Maynooth University

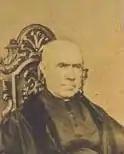
Nicholas Callan, inventor of the induction coil

The coat of arms, which were granted by the Chief Herald of Ireland in 2016, are blazoned: "Argent an open book leaved and bound proper clasped or a chief gyrony of six of the field and gules on a point in point of the last a cross pattée fitchy at all points of the first".